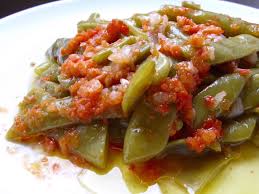
Yemek: taze_fasulye